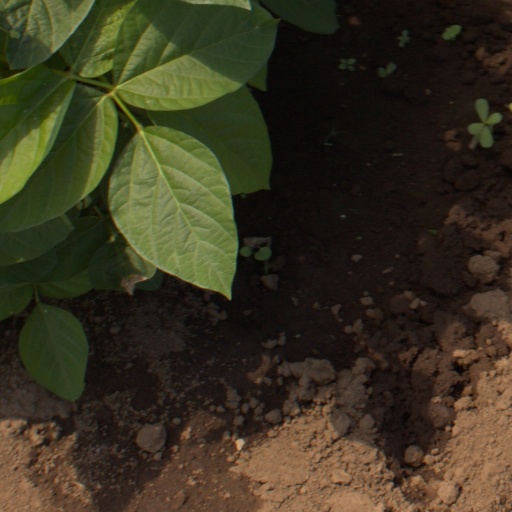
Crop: soybean